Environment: real
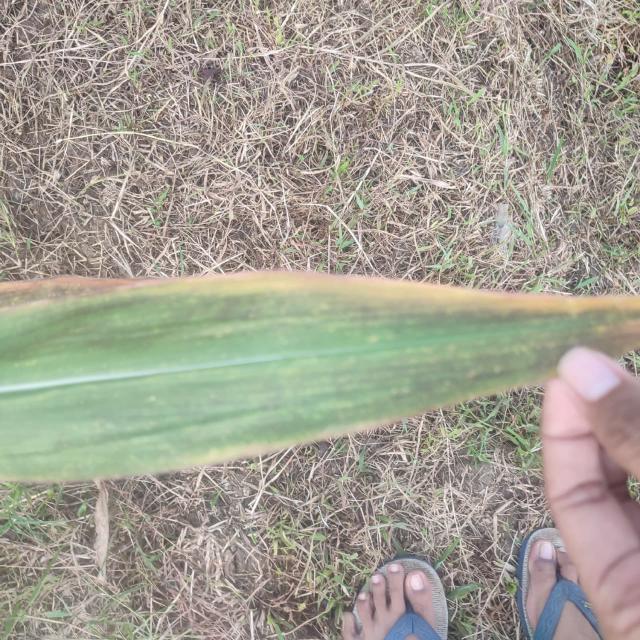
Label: potassium_deficiency